2010s global surveillance disclosures

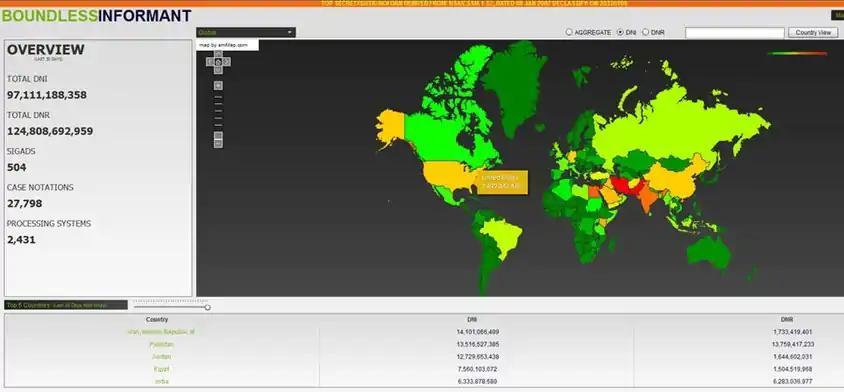
On June 11, 2013, "The Guardian" published a snapshot of the NSA's global map of electronic data collection for the month of March 2013. Known as the Boundless Informant, the program is used by the NSA to track the amount of data being analyzed over a specific period of time. The color scheme ranges from green (least subjected to surveillance) through yellow and orange to red (most surveillance). Outside the Middle East, only China, Germany, India, Kenya, Colombia, the United Kingdom, and the United States are colored orange or yellow

The NSA gained massive amounts of information captured from the monitored data traffic in Europe. For example, in December 2012, the NSA gathered on an average day metadata from some 15 million telephone connections and 10 million Internet datasets. The NSA also monitored the European Commission in Brussels and monitored EU diplomatic Facilities in Washington and at the United Nations by placing bugs in offices as well as infiltrating computer networks.